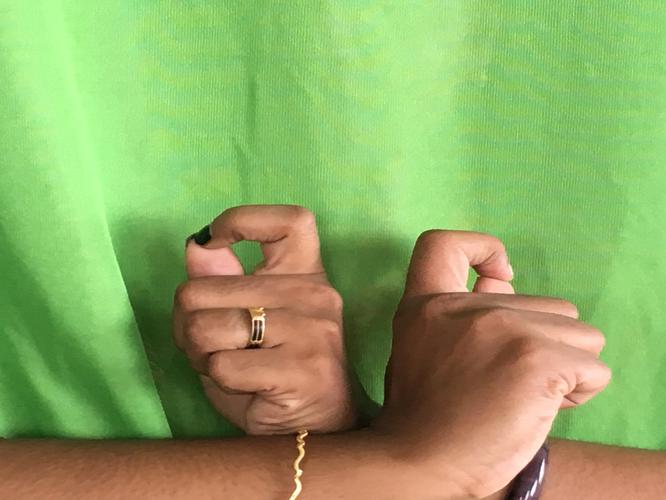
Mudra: Berunda
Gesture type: double_hand